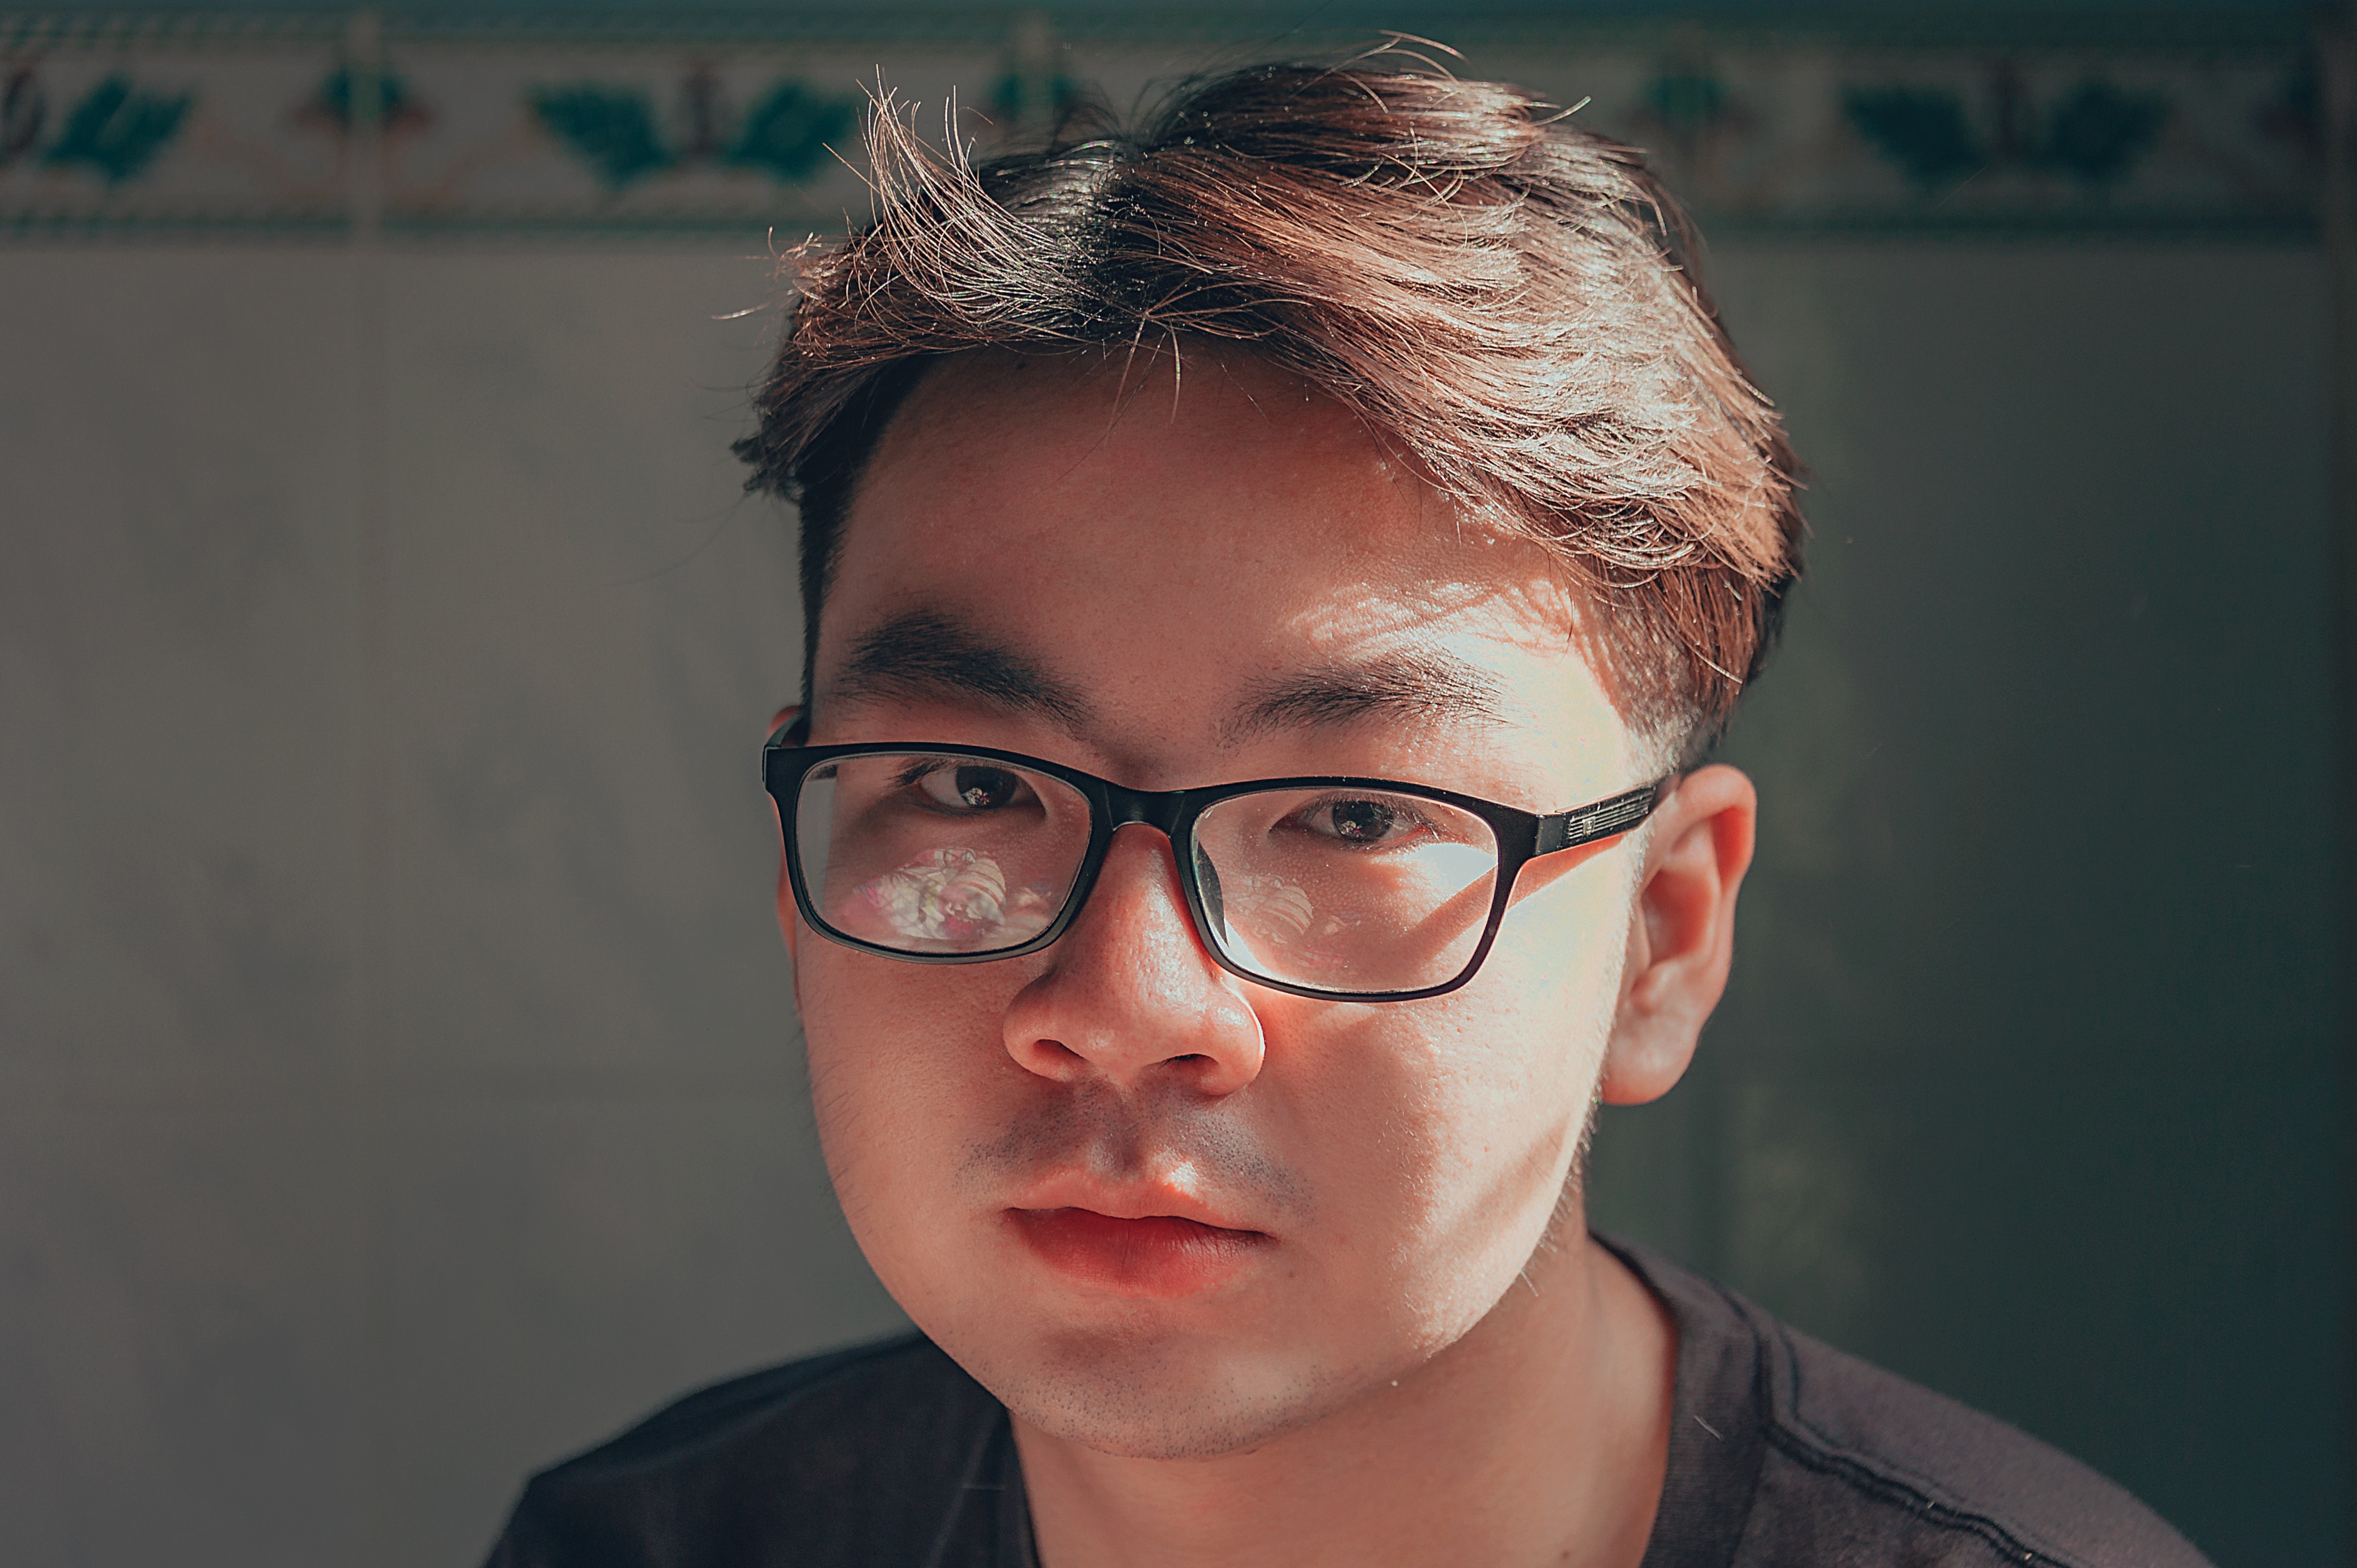
eyewear, hair, face, glasses, forehead, eyebrow, hairstyle, chin, head, nose, lip, cool, cheek, jaw, eye, vision care, photography, ear, portrait, brown hair, black hair